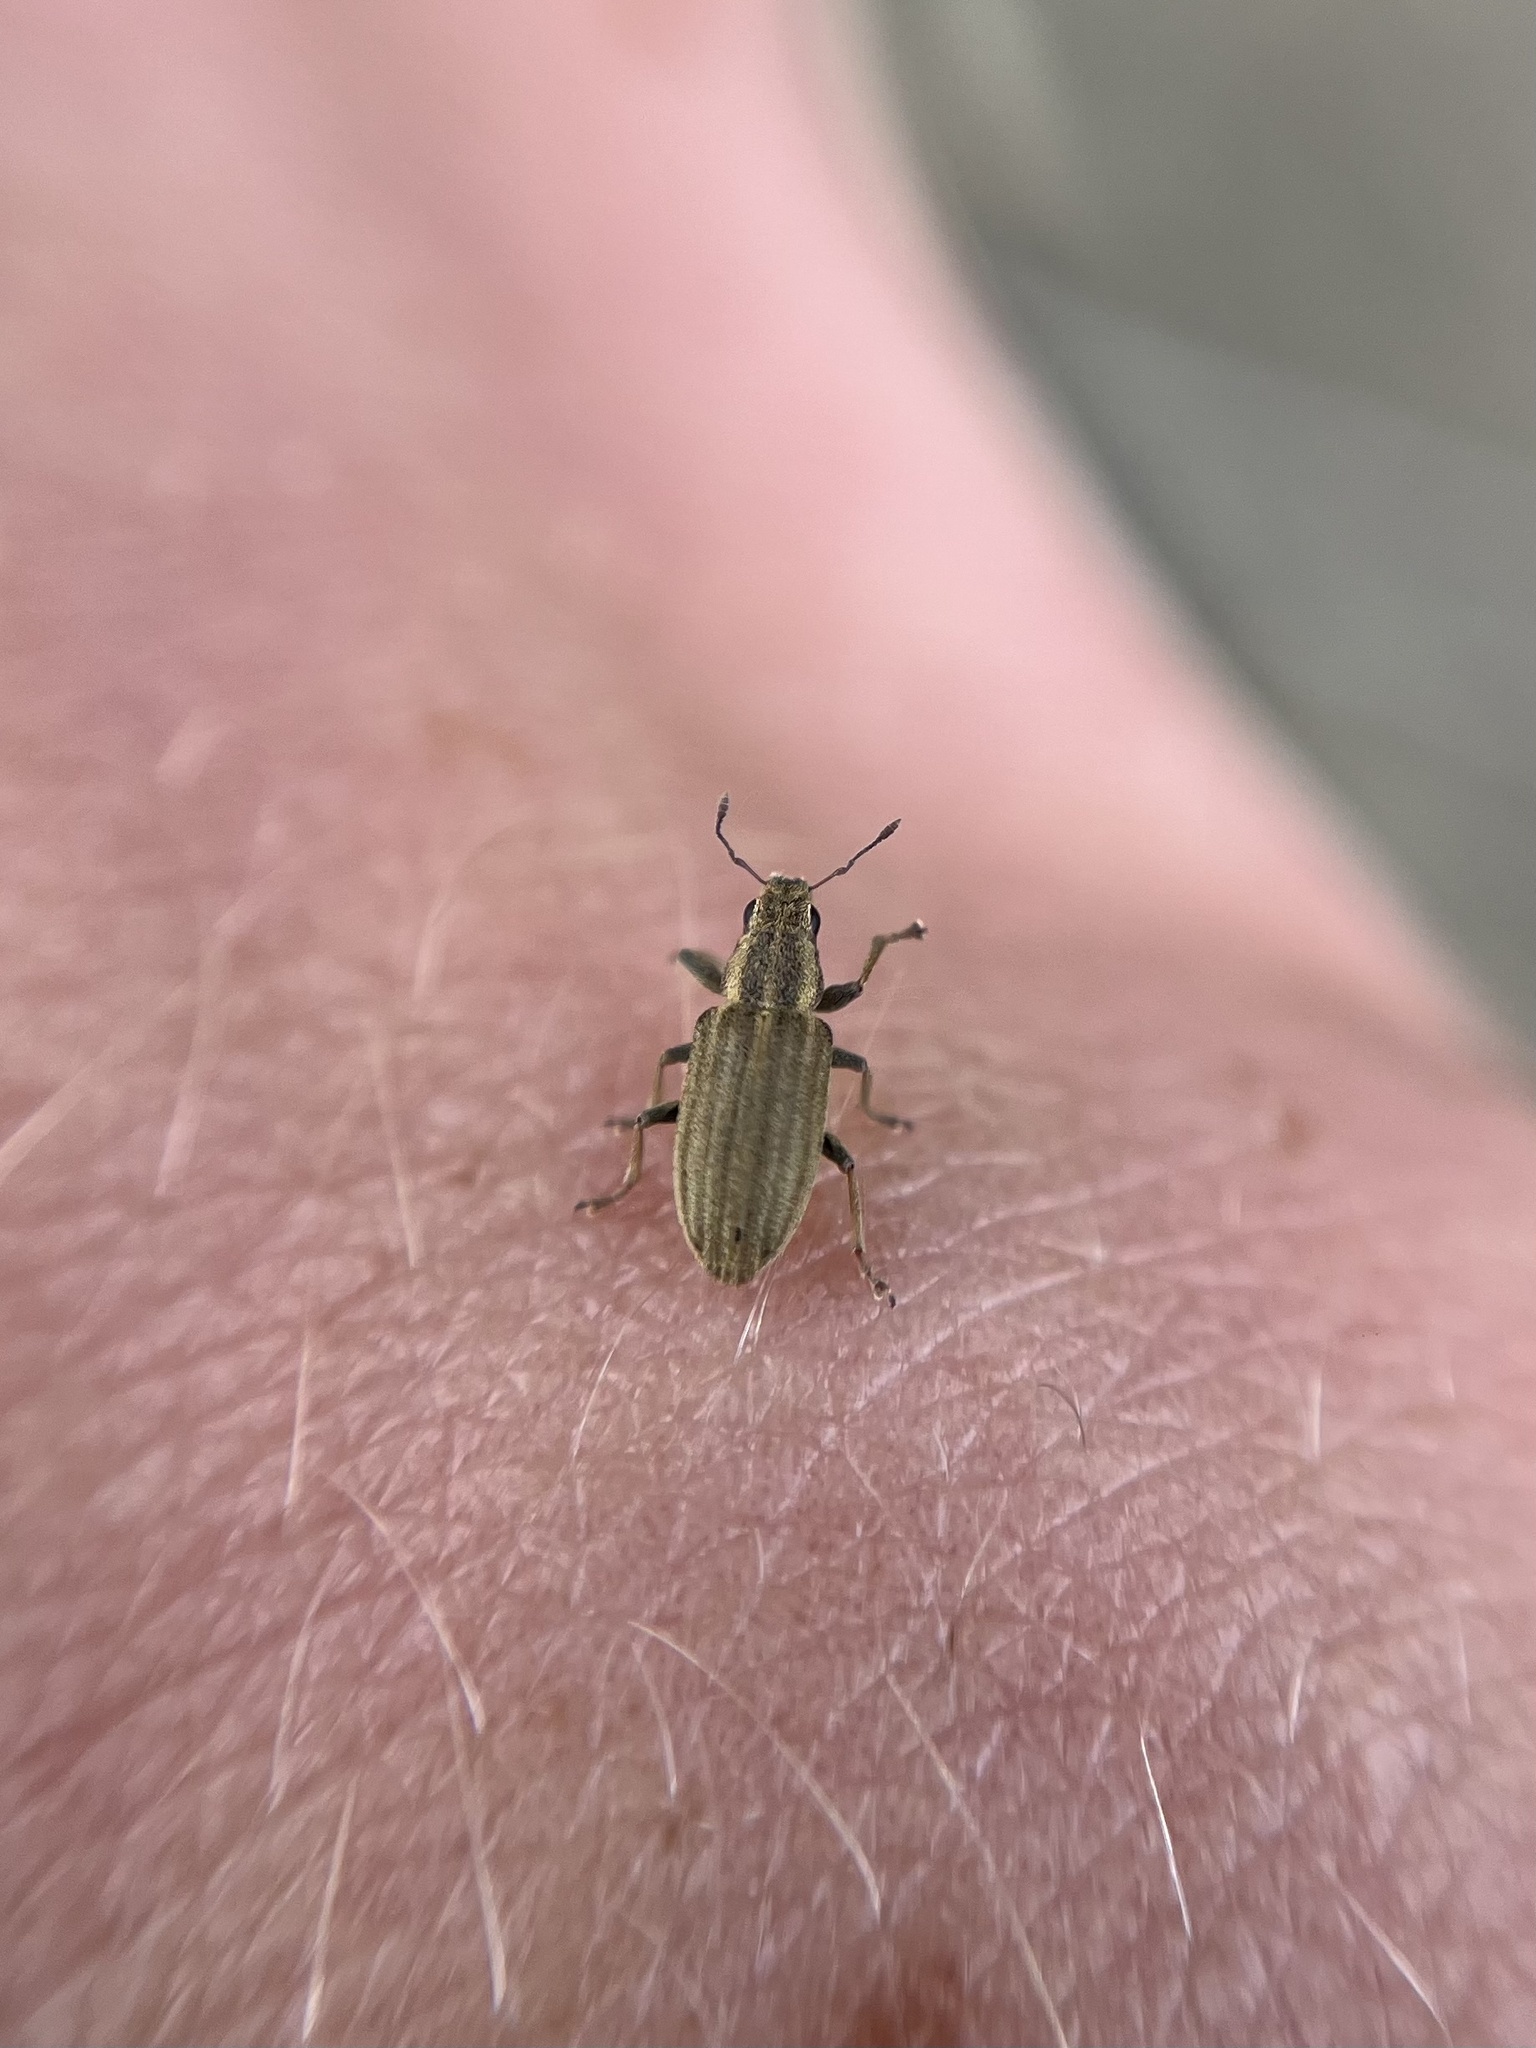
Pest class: pea_leaf_weevil